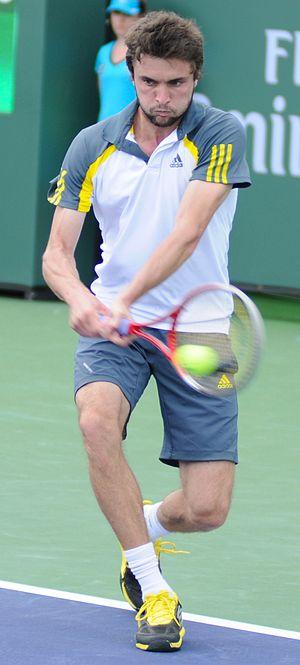
Gilles Simon, né le 27 décembre 1984 à Nice, est un joueur français de tennis professionnel depuis 2002.